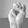
ASL letter: M